Robin Hunicke

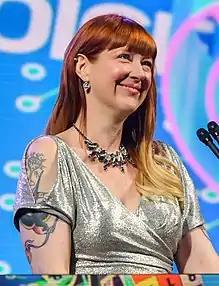
Hunicke in 2018

Robin Hunicke (born March 15, 1973) is an American video game designer and producer. She is a professor of game design at UC Santa Cruz and the co-founder of Funomena.